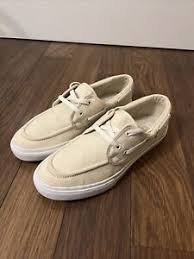
Label: Boat